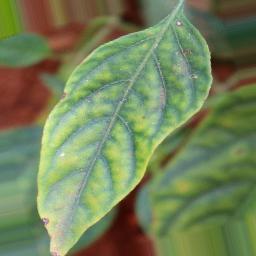
Label: nutritional